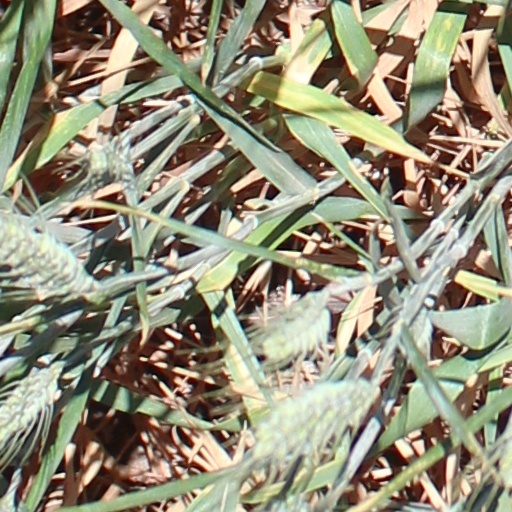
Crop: wheat